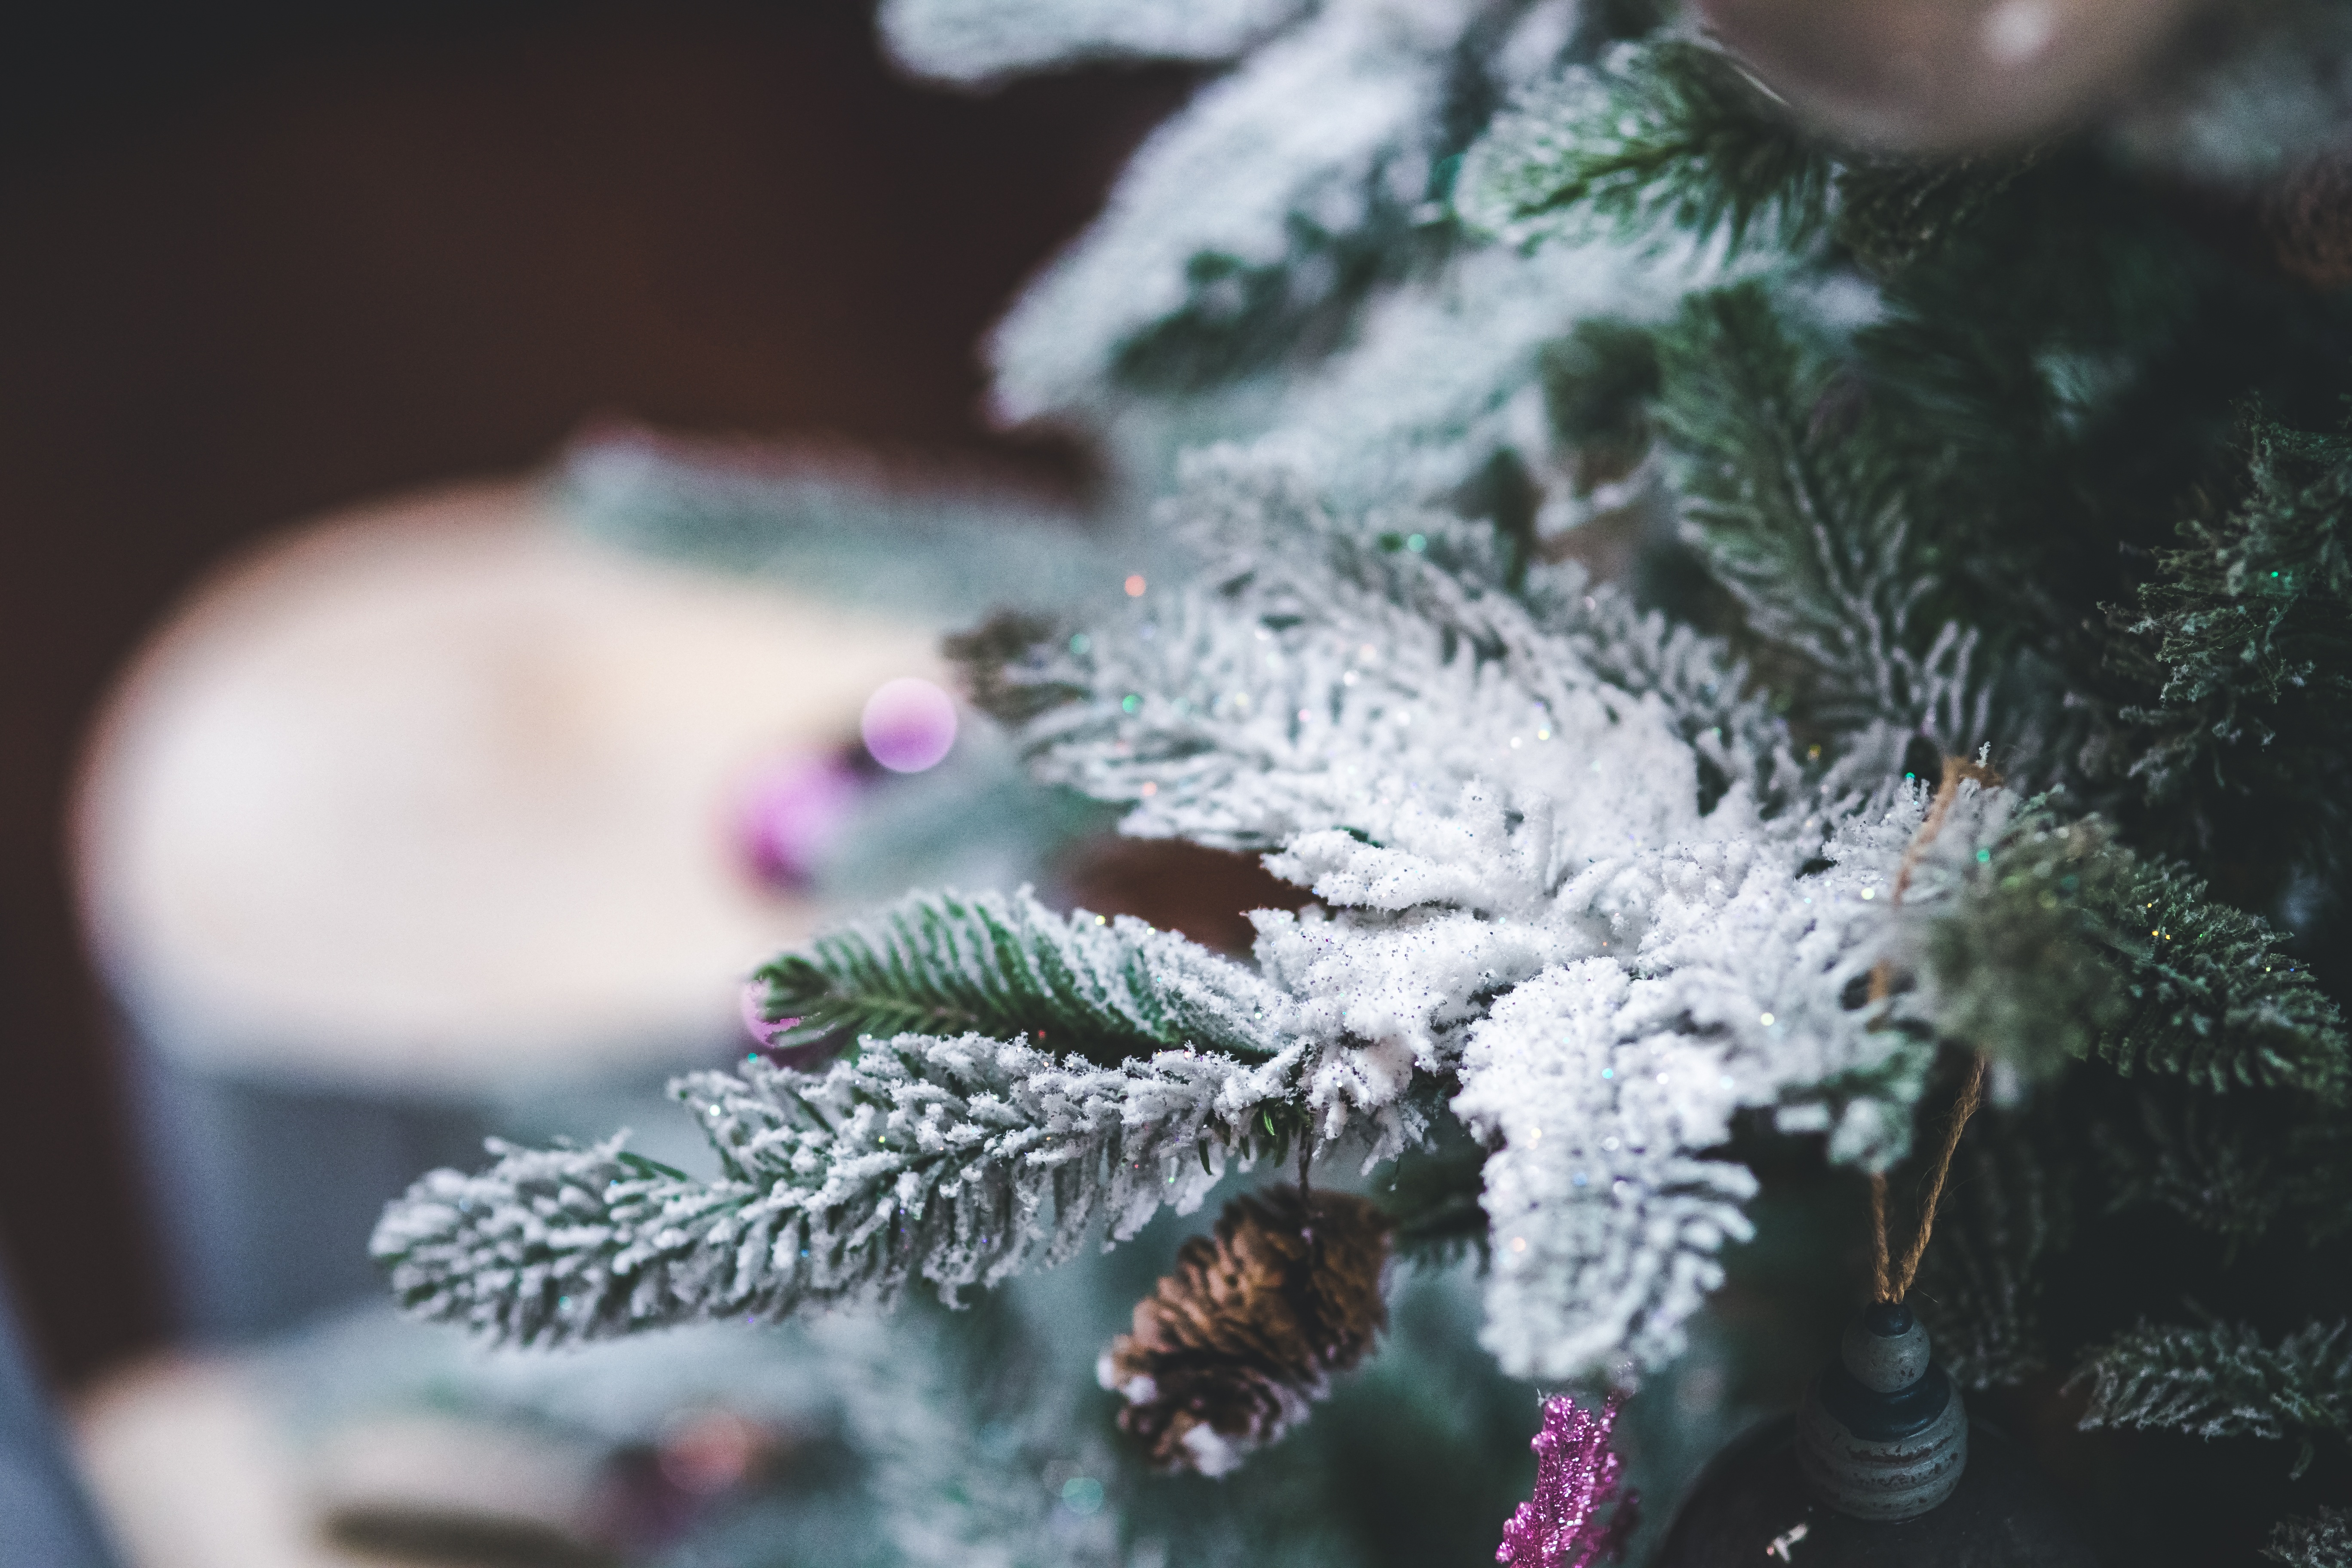
tree, branch, snow, winter, plant, flower, frost, pine, decoration, macro, closeup, christmas, fir, decor, christmas tree, close up, christmas decoration, spruce, xmas, freezing, macro photography, woody plant